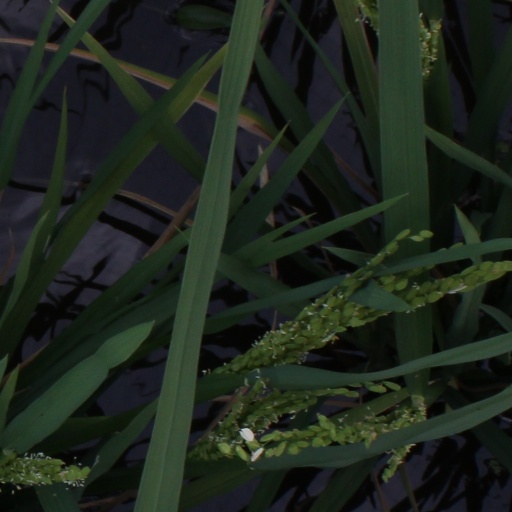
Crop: rice